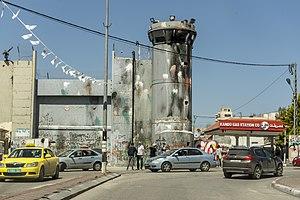
Bethléem est une ville située en Cisjordanie à environ 10 km au sud de Jérusalem. Cette ville compte 30 000 habitants, principalement des Palestiniens musulmans. Elle abrite aussi une petite communauté de chrétiens palestiniens, une des plus anciennes communautés chrétiennes au monde. L'agglomération de Bethléem s'étend aux villes de Beit Jala et Beit Sahour.